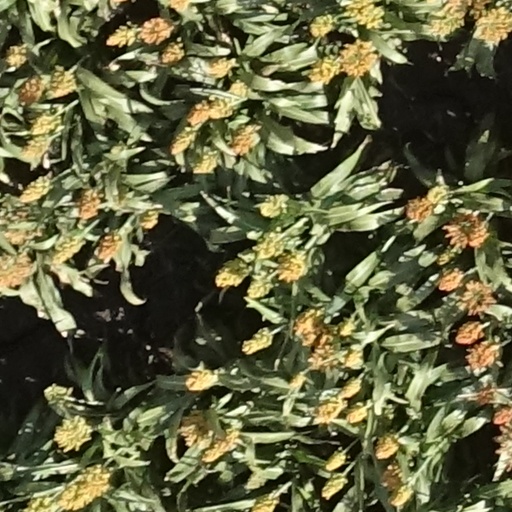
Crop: sorghum